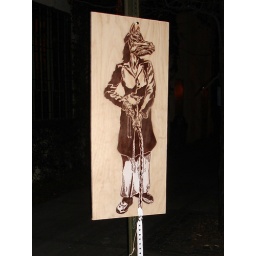
Stencil and latex paint on plywood bolted on street sign by street artist ELBOW-TOE.